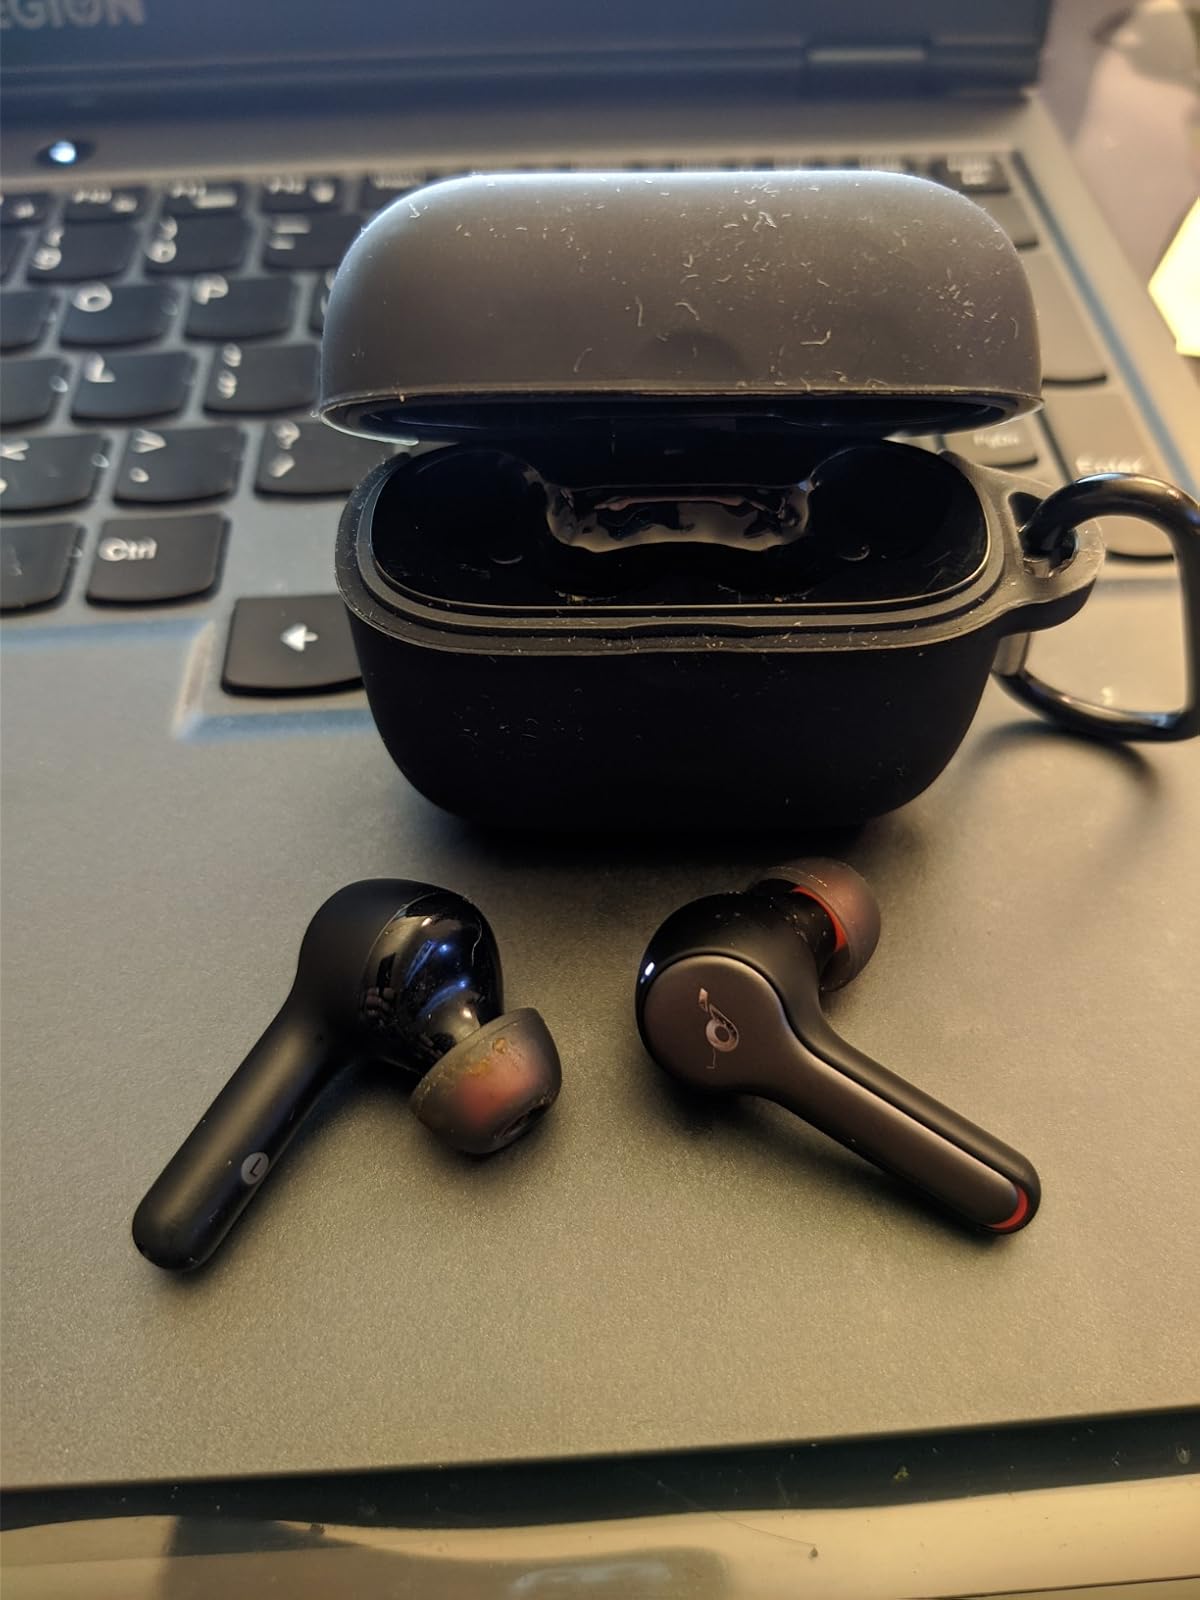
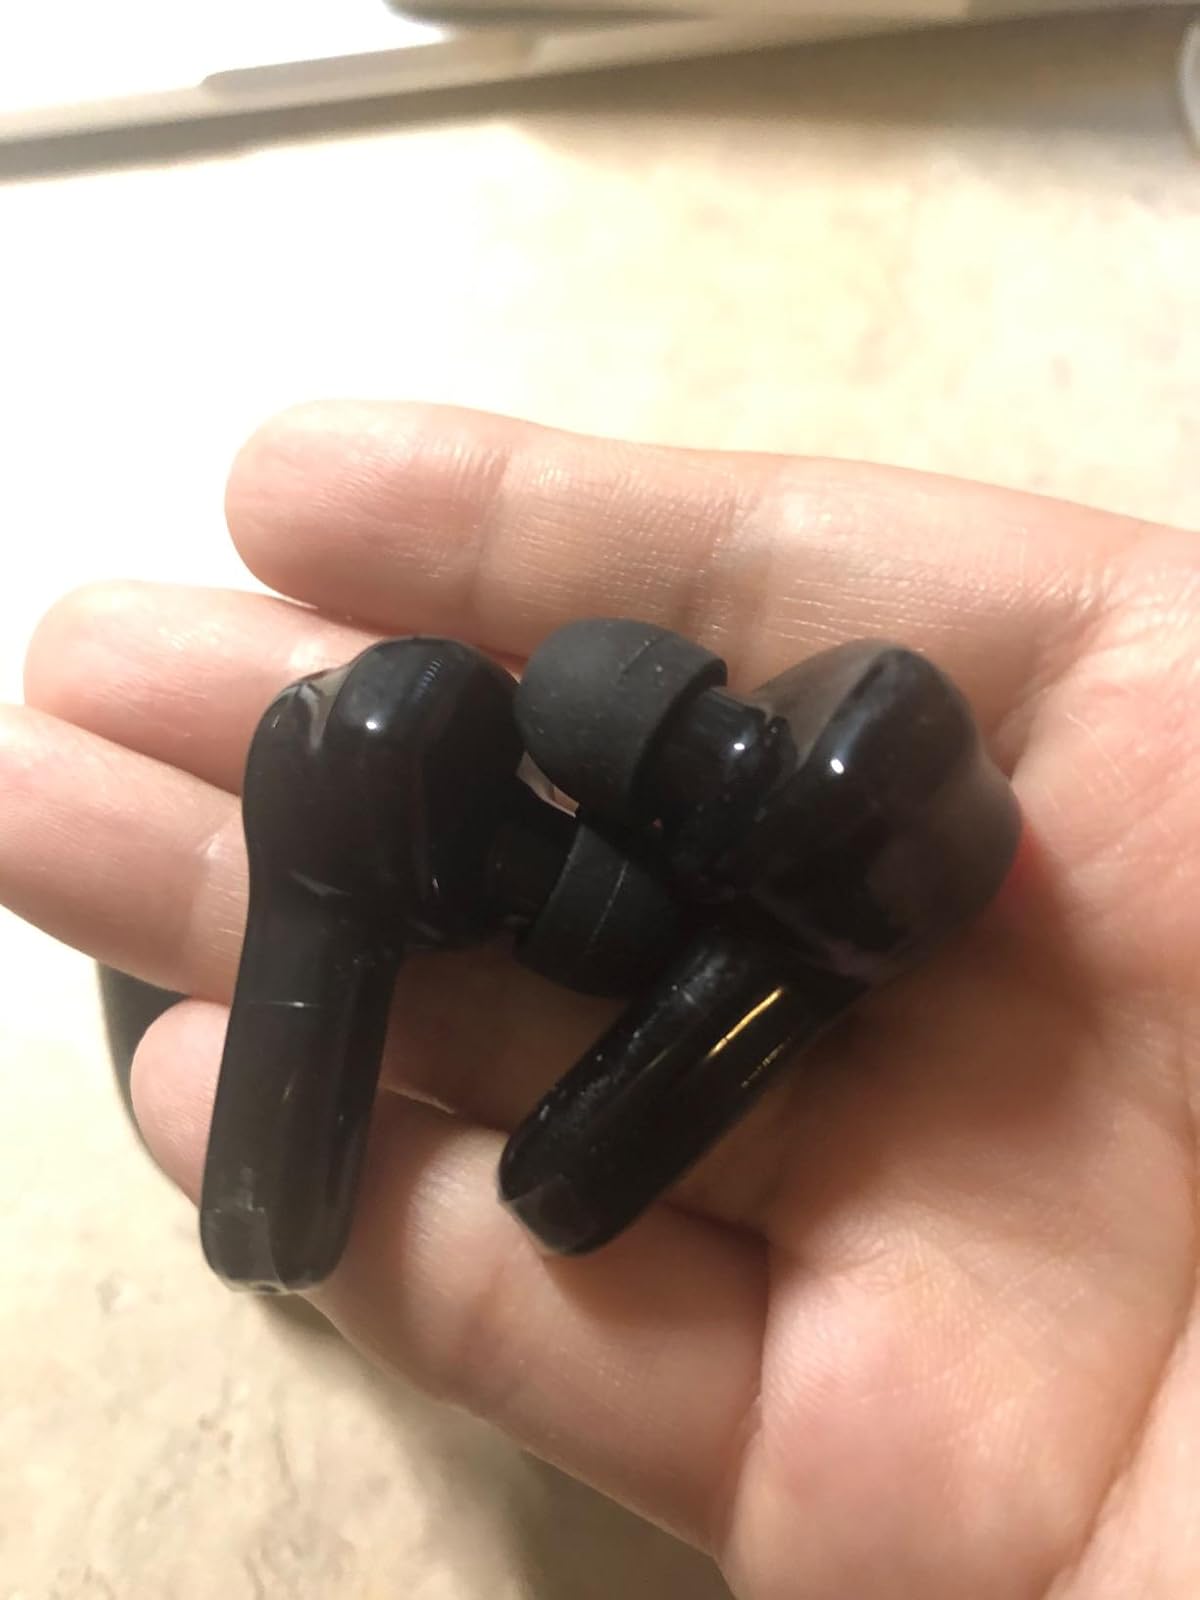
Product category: earbuds
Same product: no